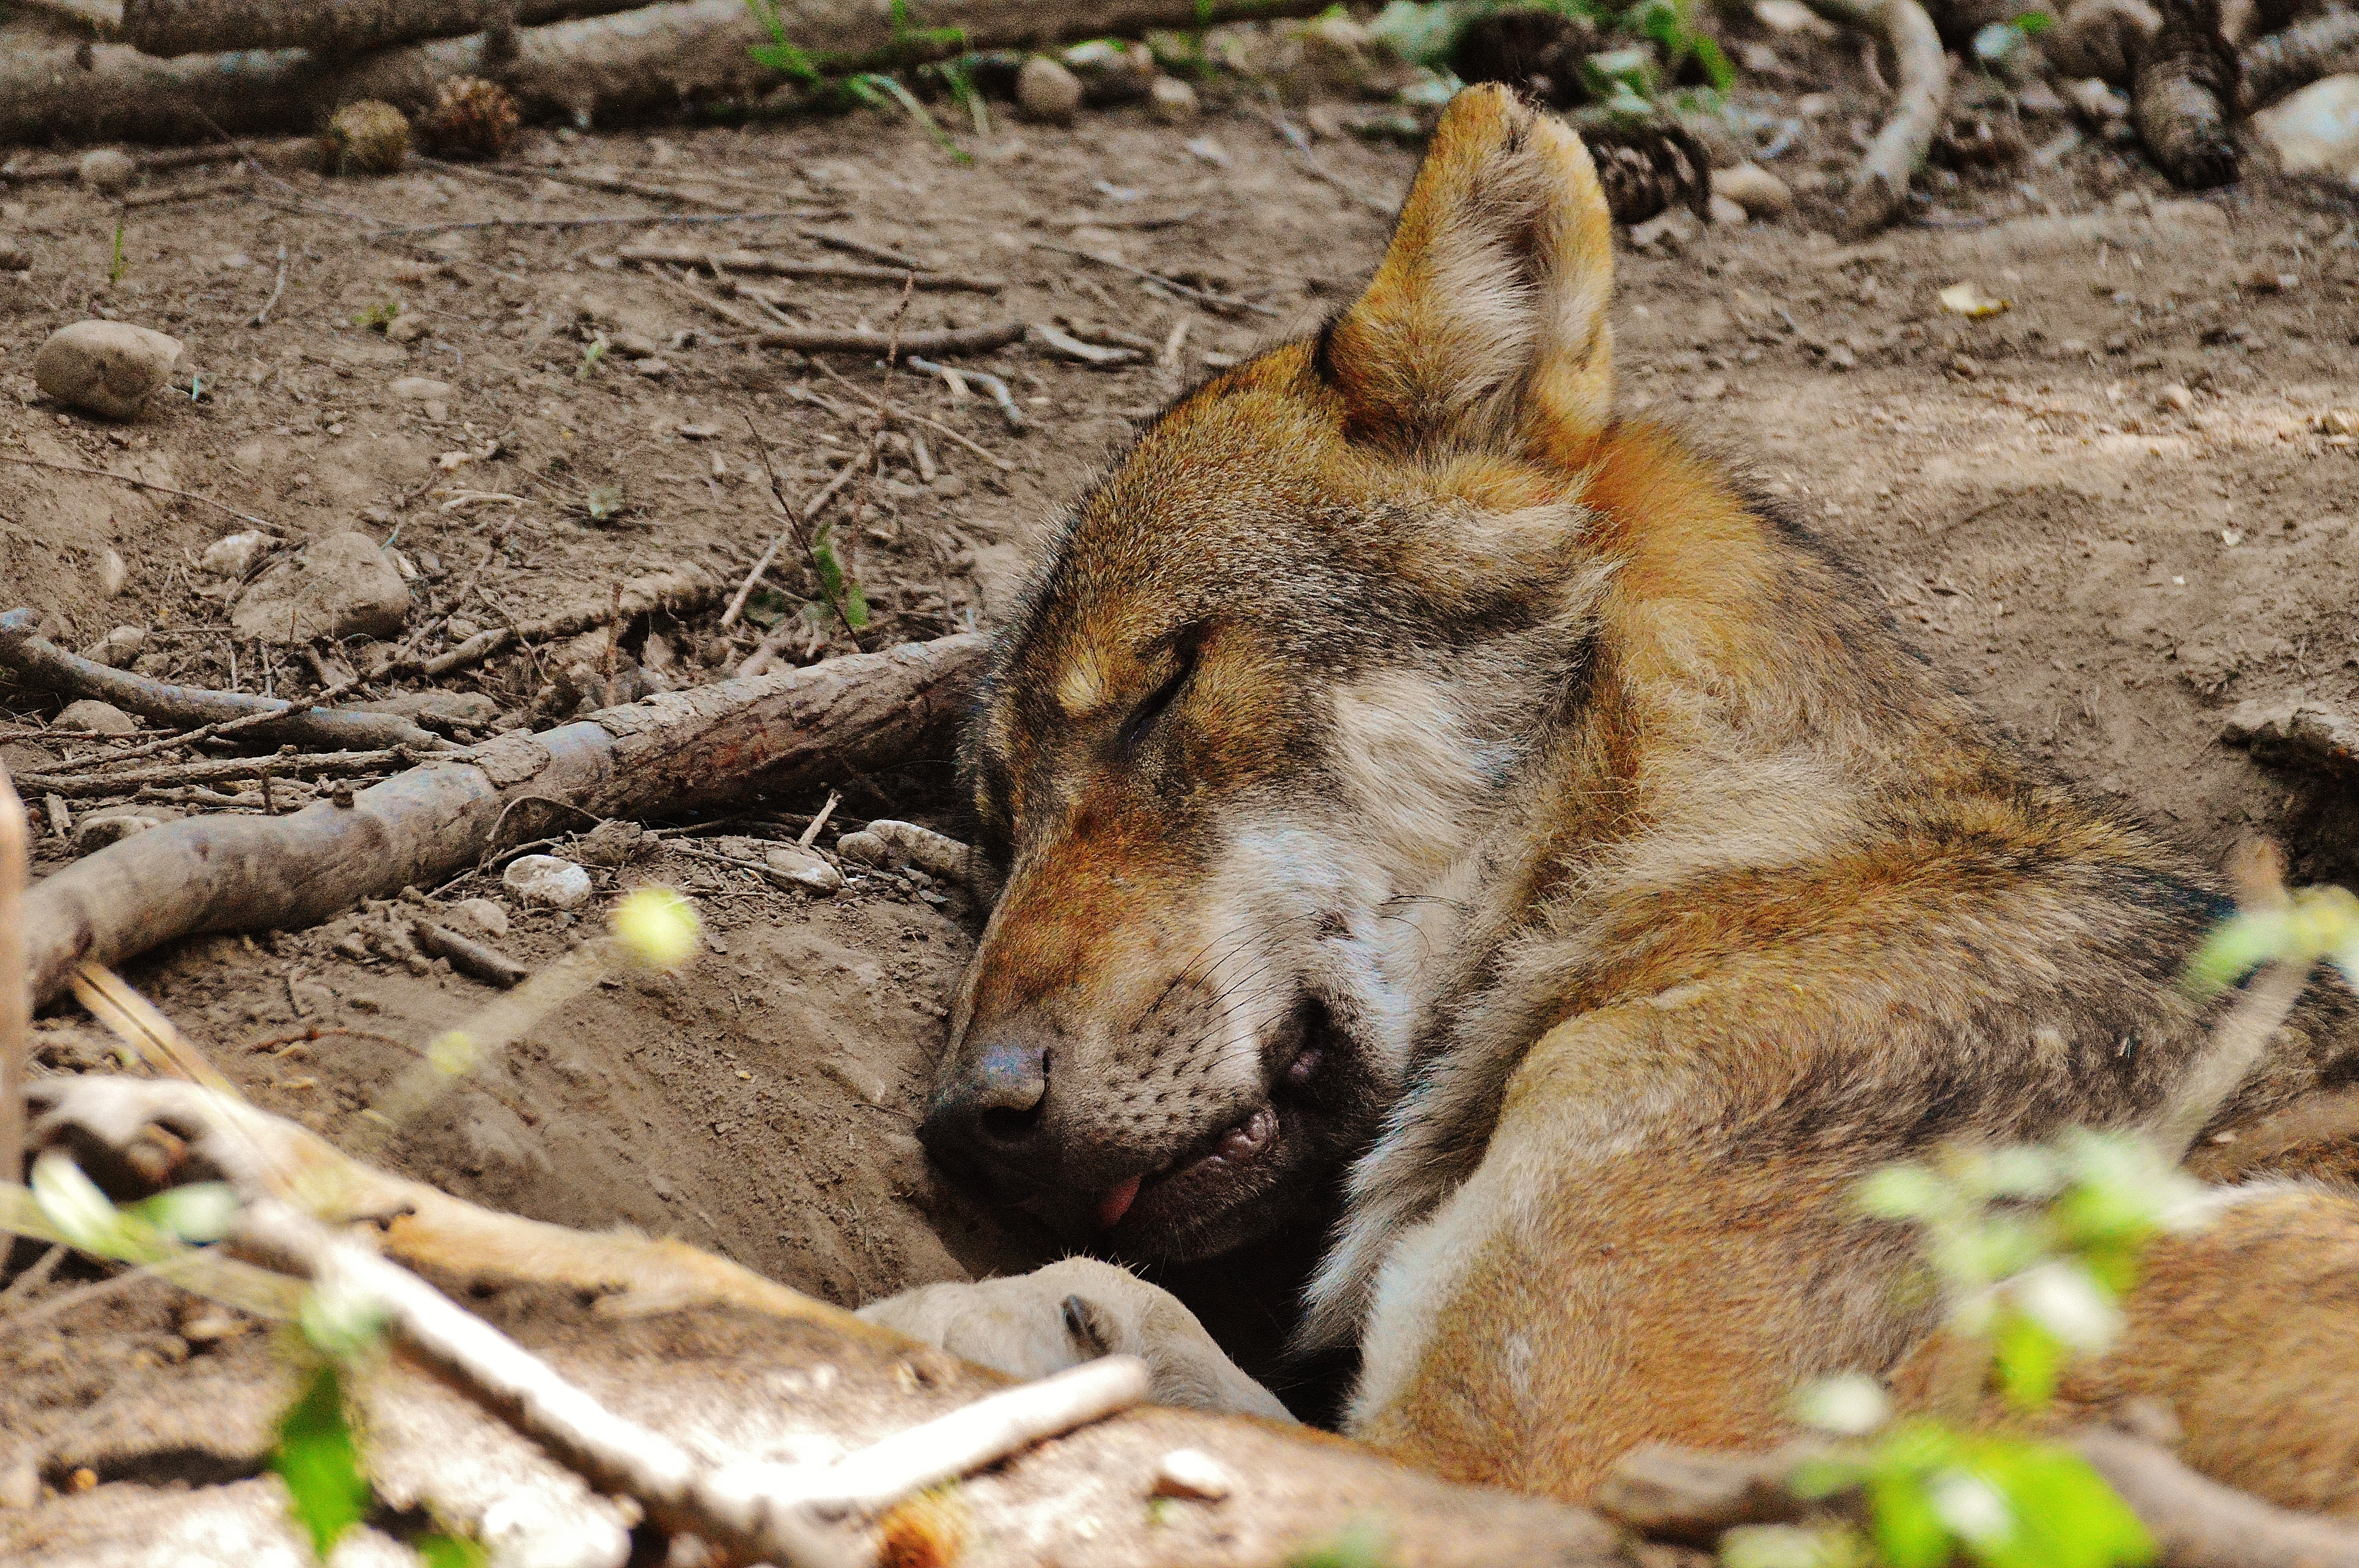
animal, wildlife, zoo, fur, sleeping, mammal, wolf, fauna, wild animal, sleep, vertebrate, tired, animal world, relaxed, wildpark poing, dog like mammal, red wolf, saarloos wolfdog, wolfdog, czechoslovakian wolfdog, dhole